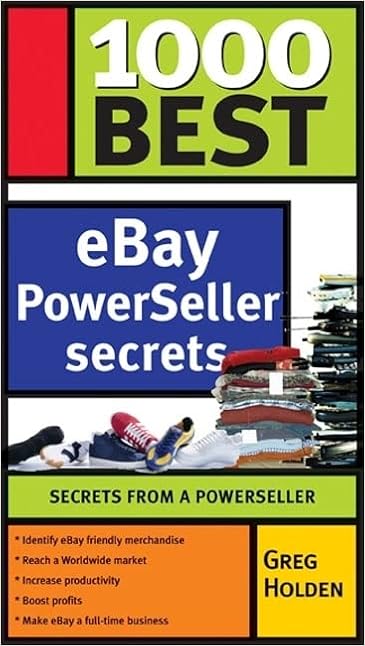
1000 Best eBay Success Secrets: Secrets From a Powerseller
Category: Books
From Booklist Holden is an eBay pioneer, having joined the service back in 1997--ancient history in Internet time--and he has seen the site go through many changes. Increased fees, intense policing by site watchdogs, and complicated policies can make listing on eBay a landmine for inexperienced sellers. This stripped-down handbook provides answers to the questions that sellers new to eBay ask, starting with the biggest one of all: "What should I sell on eBay?" Although there is no definitive answer to that question, Holden provides tips on choosing a product that is right for you, and he offers suggestions on how to contact wholesalers, falling short of giving out any wholesale sources. He covers all the basics, like creating attractive listings, answering customer inquiries, dealing with the complexities of shipping internationally, and handling complaints and returns. Seasoned PowerSellers will appreciate his tips on purchasing keywords, working with an auction service provider, and migrating to one's own Web site. Although 1,000 tips is a lot for one sitting, this will make a decent addition to your eBay reference library. David Siegfried Copyright © American Library Association. All rights reserved About the Author Greg Holden first signed up with eBay in 1997 and is a PowerSeller. He is the author of more than 30 books on computers and the Internet. Mr. Holden lives in Chicago, Illinois. Excerpt. 1. Deciding what to see on EbayIt's a question I hear all the time from prospective eBay sellers: "What's the best thing I can sell on eBay?" There's no simple answer―the list of desirable items changes with the seasons and as collecting fads come and go. The choice of what to sell is important, however. Take the time to choose items that you'll enjoy selling and handling for the long term. Researching merchandise, finding valuable and productive product lines, and knowing the value of what you want to sell is an ongoing process. If you play your cards right and pick products you enjoy finding and selling, you'll have taken a big first step toward becoming a successful eBay seller.
Features: According to an AC Nielsen study conducted in early 2005, as many as 724,000 Americans depend on eBay sales for all or part of their income. But it is becoming more difficult to run a profitable business on eBay, as its sales growth slows and fees increase. Sellers are being squeezed between these two factors. | In order to thrive in this unique marketplace, sellers need to spend their money wisely, buy goods that will sell at low prices, market those goods aggressively and develop a well-rounded business presence. 1000 Best eBay PowerSeller Secrets is packed full of insider secrets and strategies designed to help readers accomplish all this and more. Topics include: | --Researching items to maximize profitability | --Dealing with buyer questions | --Making the payment process run smoothly | --Confronting problems after the sale ends | --Boosting customer satisfaction through packing and shipping | 1000 Best eBay PowerSeller Secrets provides tips, strategies and prescriptions for making any eBay business venture healthier, wealthier and wiser.